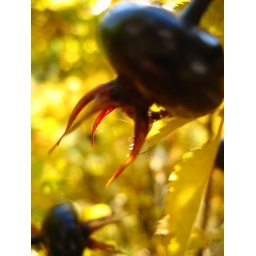
&lt;b&gt;Rose hips are the fruit of rose bushes. They are edible and high in vitamin C.&lt;/b&gt;